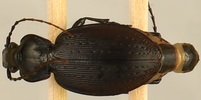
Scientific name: Carabus goryi
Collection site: Mountain Lake Biological Station NEON (MLBS), plot MLBS_008